William Dunch (1508–1597)

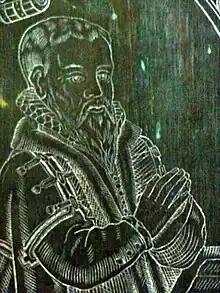
William Dunch pictured on his memorial plaque at St Peter's Church, Little Wittenham, Oxfordshire

William Dunch (1508–1597) was an English politician, a local official in the counties of Berkshire and Oxfordshire and Auditor of the Royal Mint for Kings Henry VIII and Edward IV.